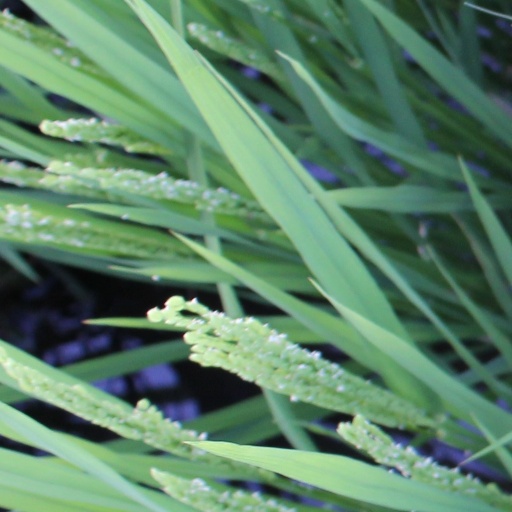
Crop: rice